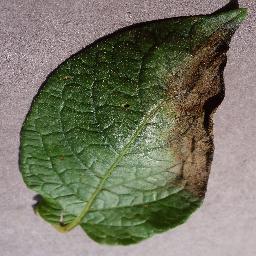
Label: Potato___Late_blight